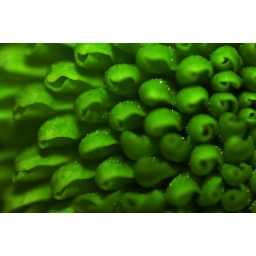
i took this by revesing the camra lens its the green stuff u get in a bunch of flowers